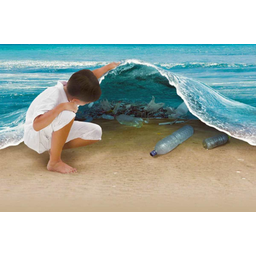
Label: plastic